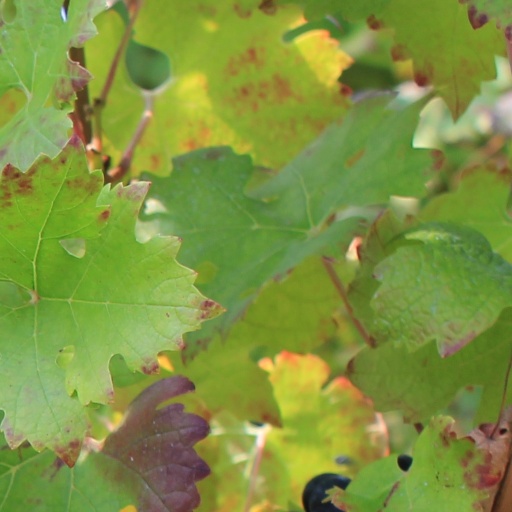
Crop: grape